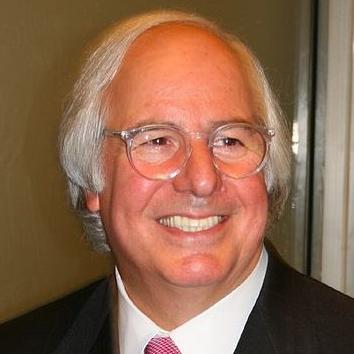
Age: 58